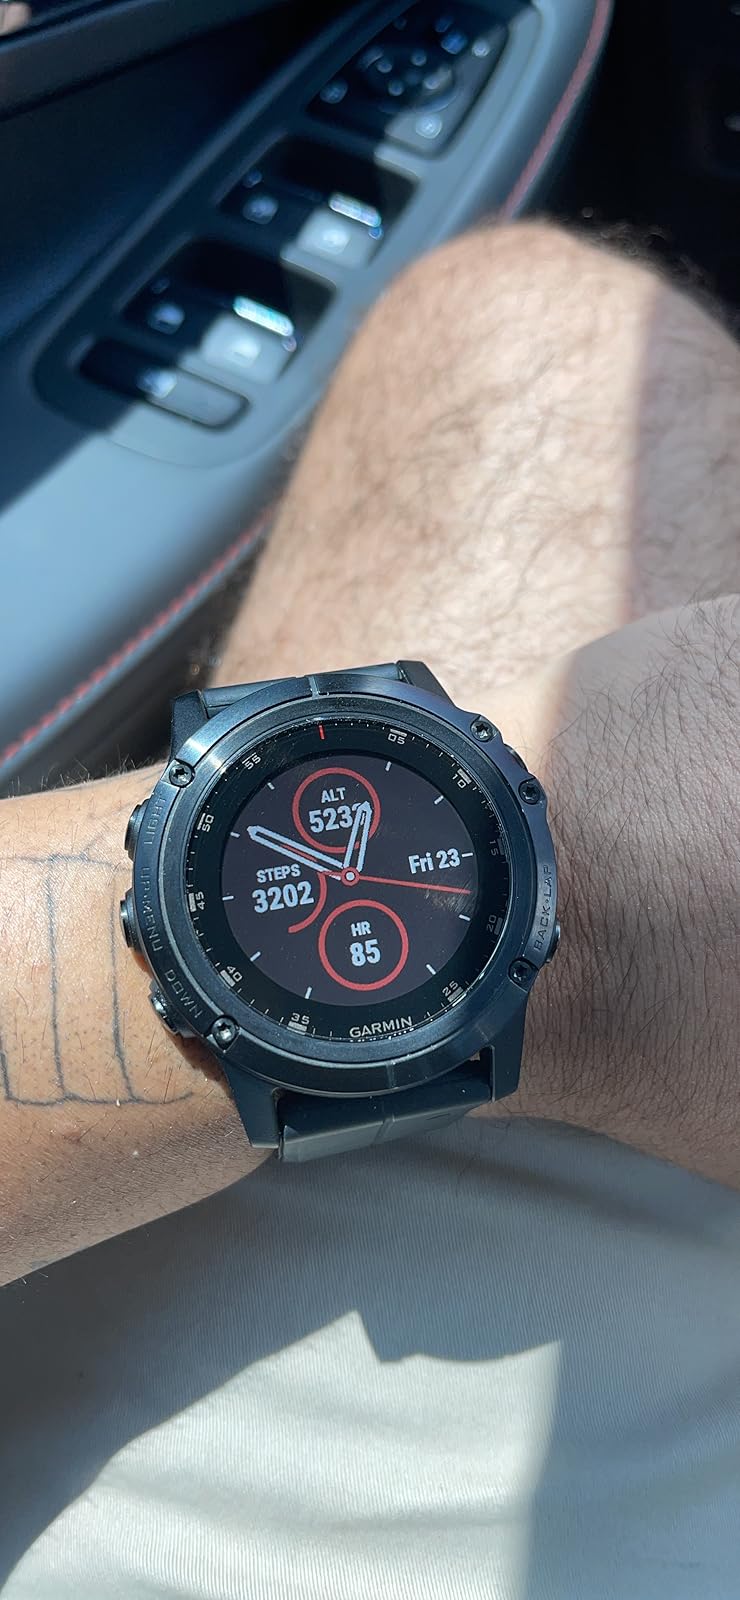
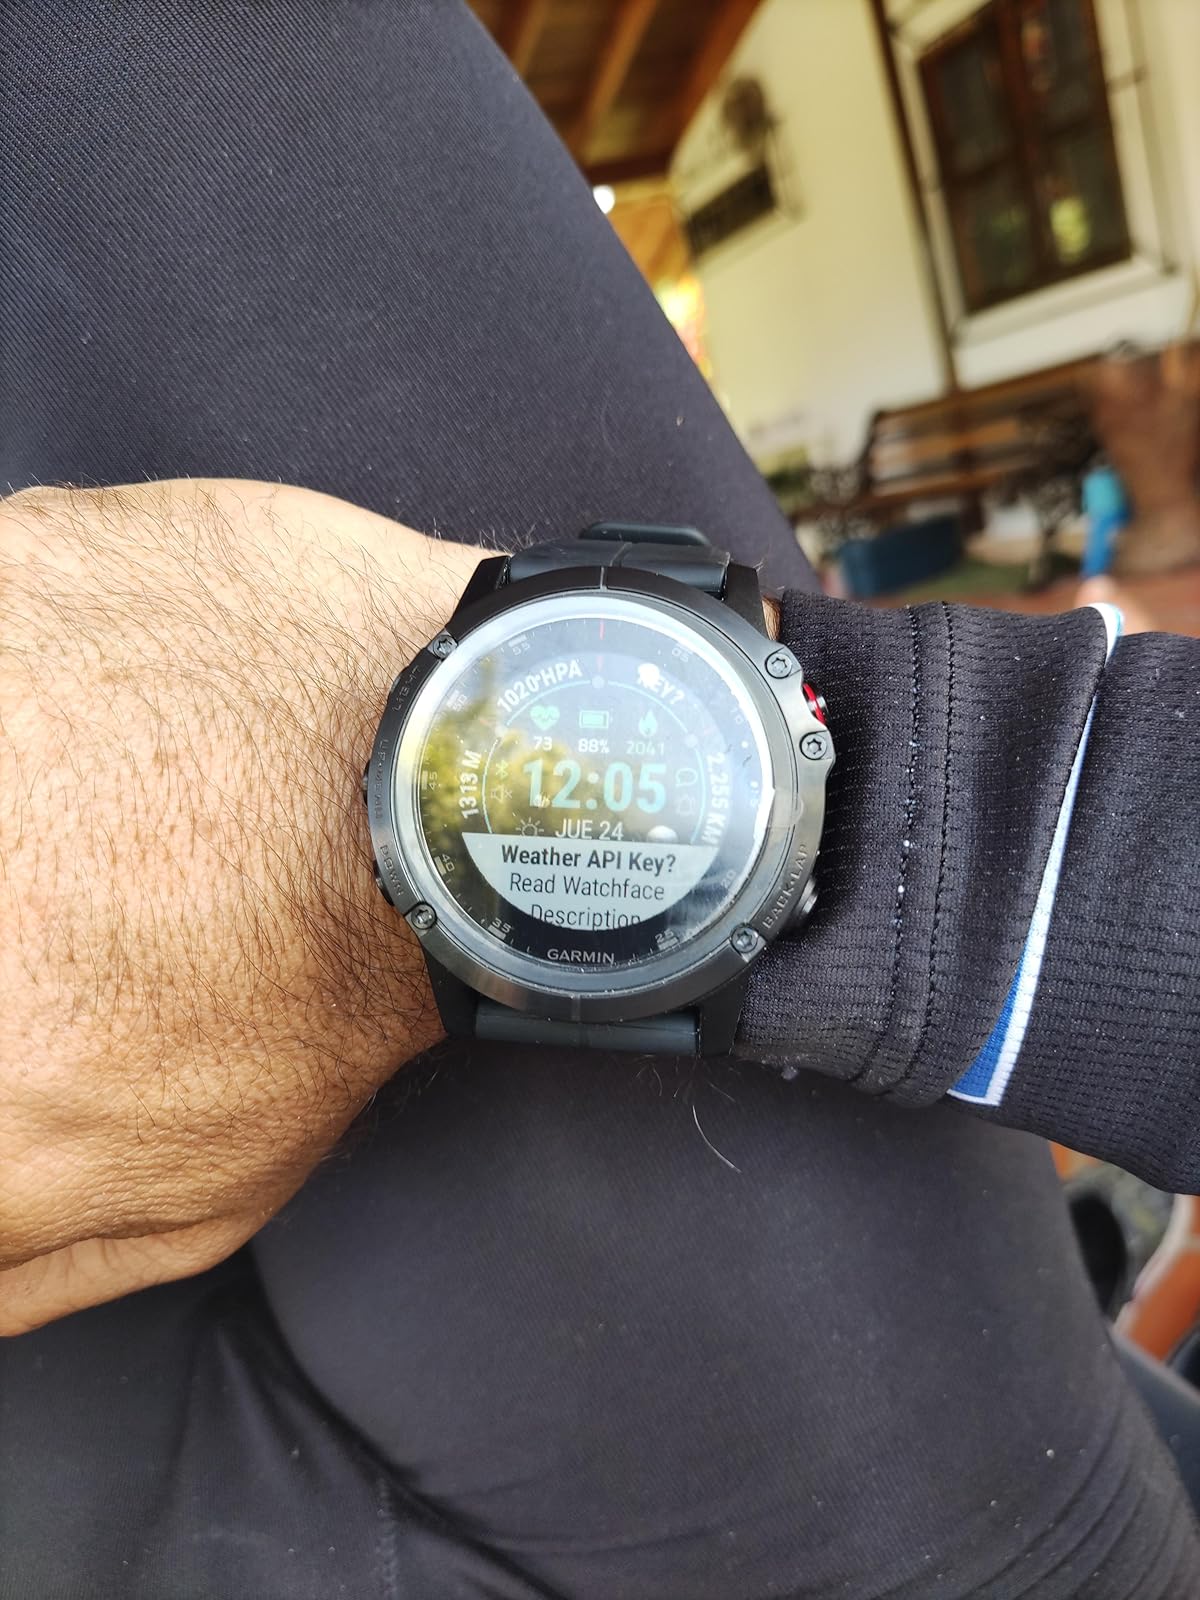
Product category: smartwatch
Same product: yes